Poetry of Cao Cao

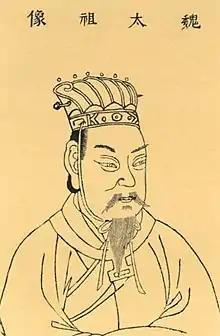
A Ming dynasty portrait of Cao Cao from the "Sancai Tuhui".

Cao Cao (155–220) was a warlord who rose to power towards the final years of the Eastern Han dynasty (25–220 CE) and became the "de facto" head of government in China. He laid the foundation for what was to become the state of Cao Wei (220–265), founded by his son and successor Cao Pi, in the Three Kingdoms period (220–280). Poetry, among other things, was one of his cultural legacies.